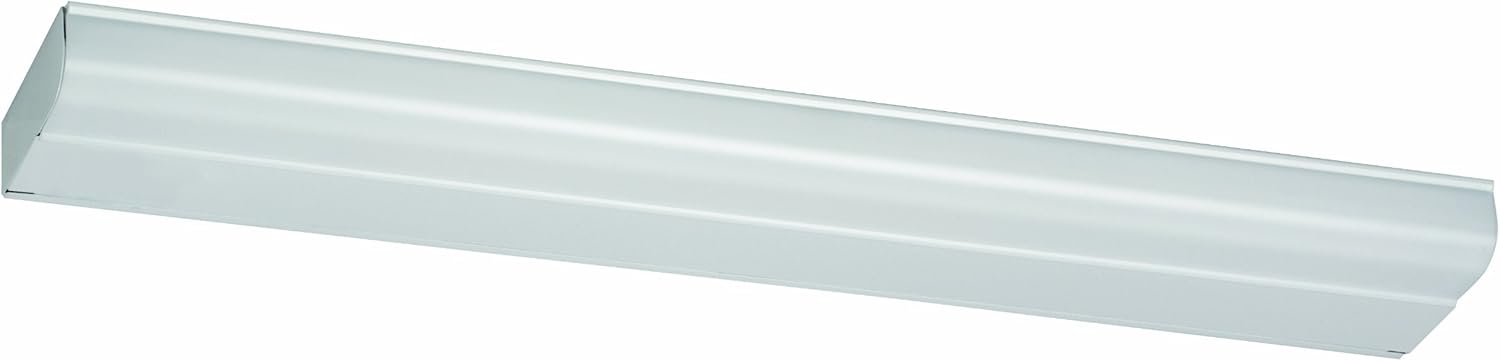
Lighting by AFX T8U15PHRT Direct Wire 1-15 Watt T8 Task Lighting with Pre-Heat with Lamps, White Metal Housing with White Diffuser
Category: Tools & Home Improvement
From the Manufacturer The American Fluorescent T8U15PHRT Direct Wire 1-15 Watt T8 Task Lighting with Pre-Heat with Lamps, White Metal Housing with White Diffuser is a Low profile undercabinet task light, direct wire, electronic ballast, white metal housing, 15W T8 lamp included The fixtures uses:(1) 15 Watt T8 lamps with a max wattage of 15. This fixture is not EnergyStar rated.
Features: Max wattage: 15W | The lamp (light bulb) is not included | This item is: cULus listed | Finish: White | Number of bulbs required: 1